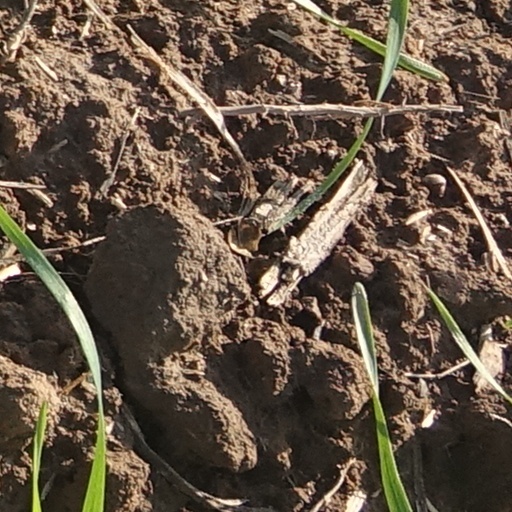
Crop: wheat